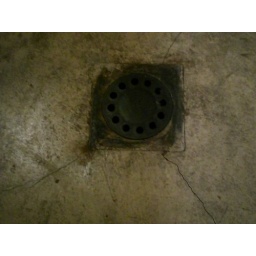
drain in the floor in the bathroom at Ned Ludd